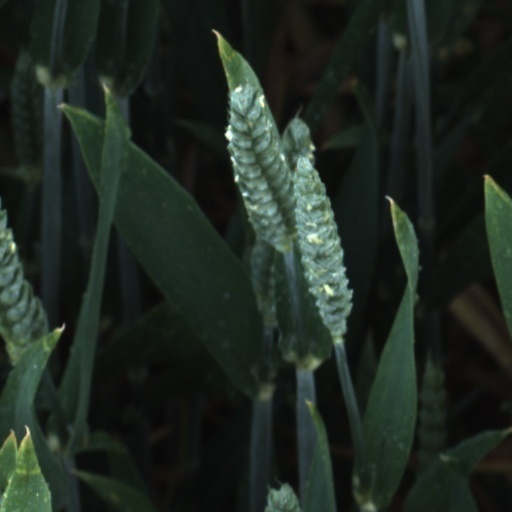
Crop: wheat